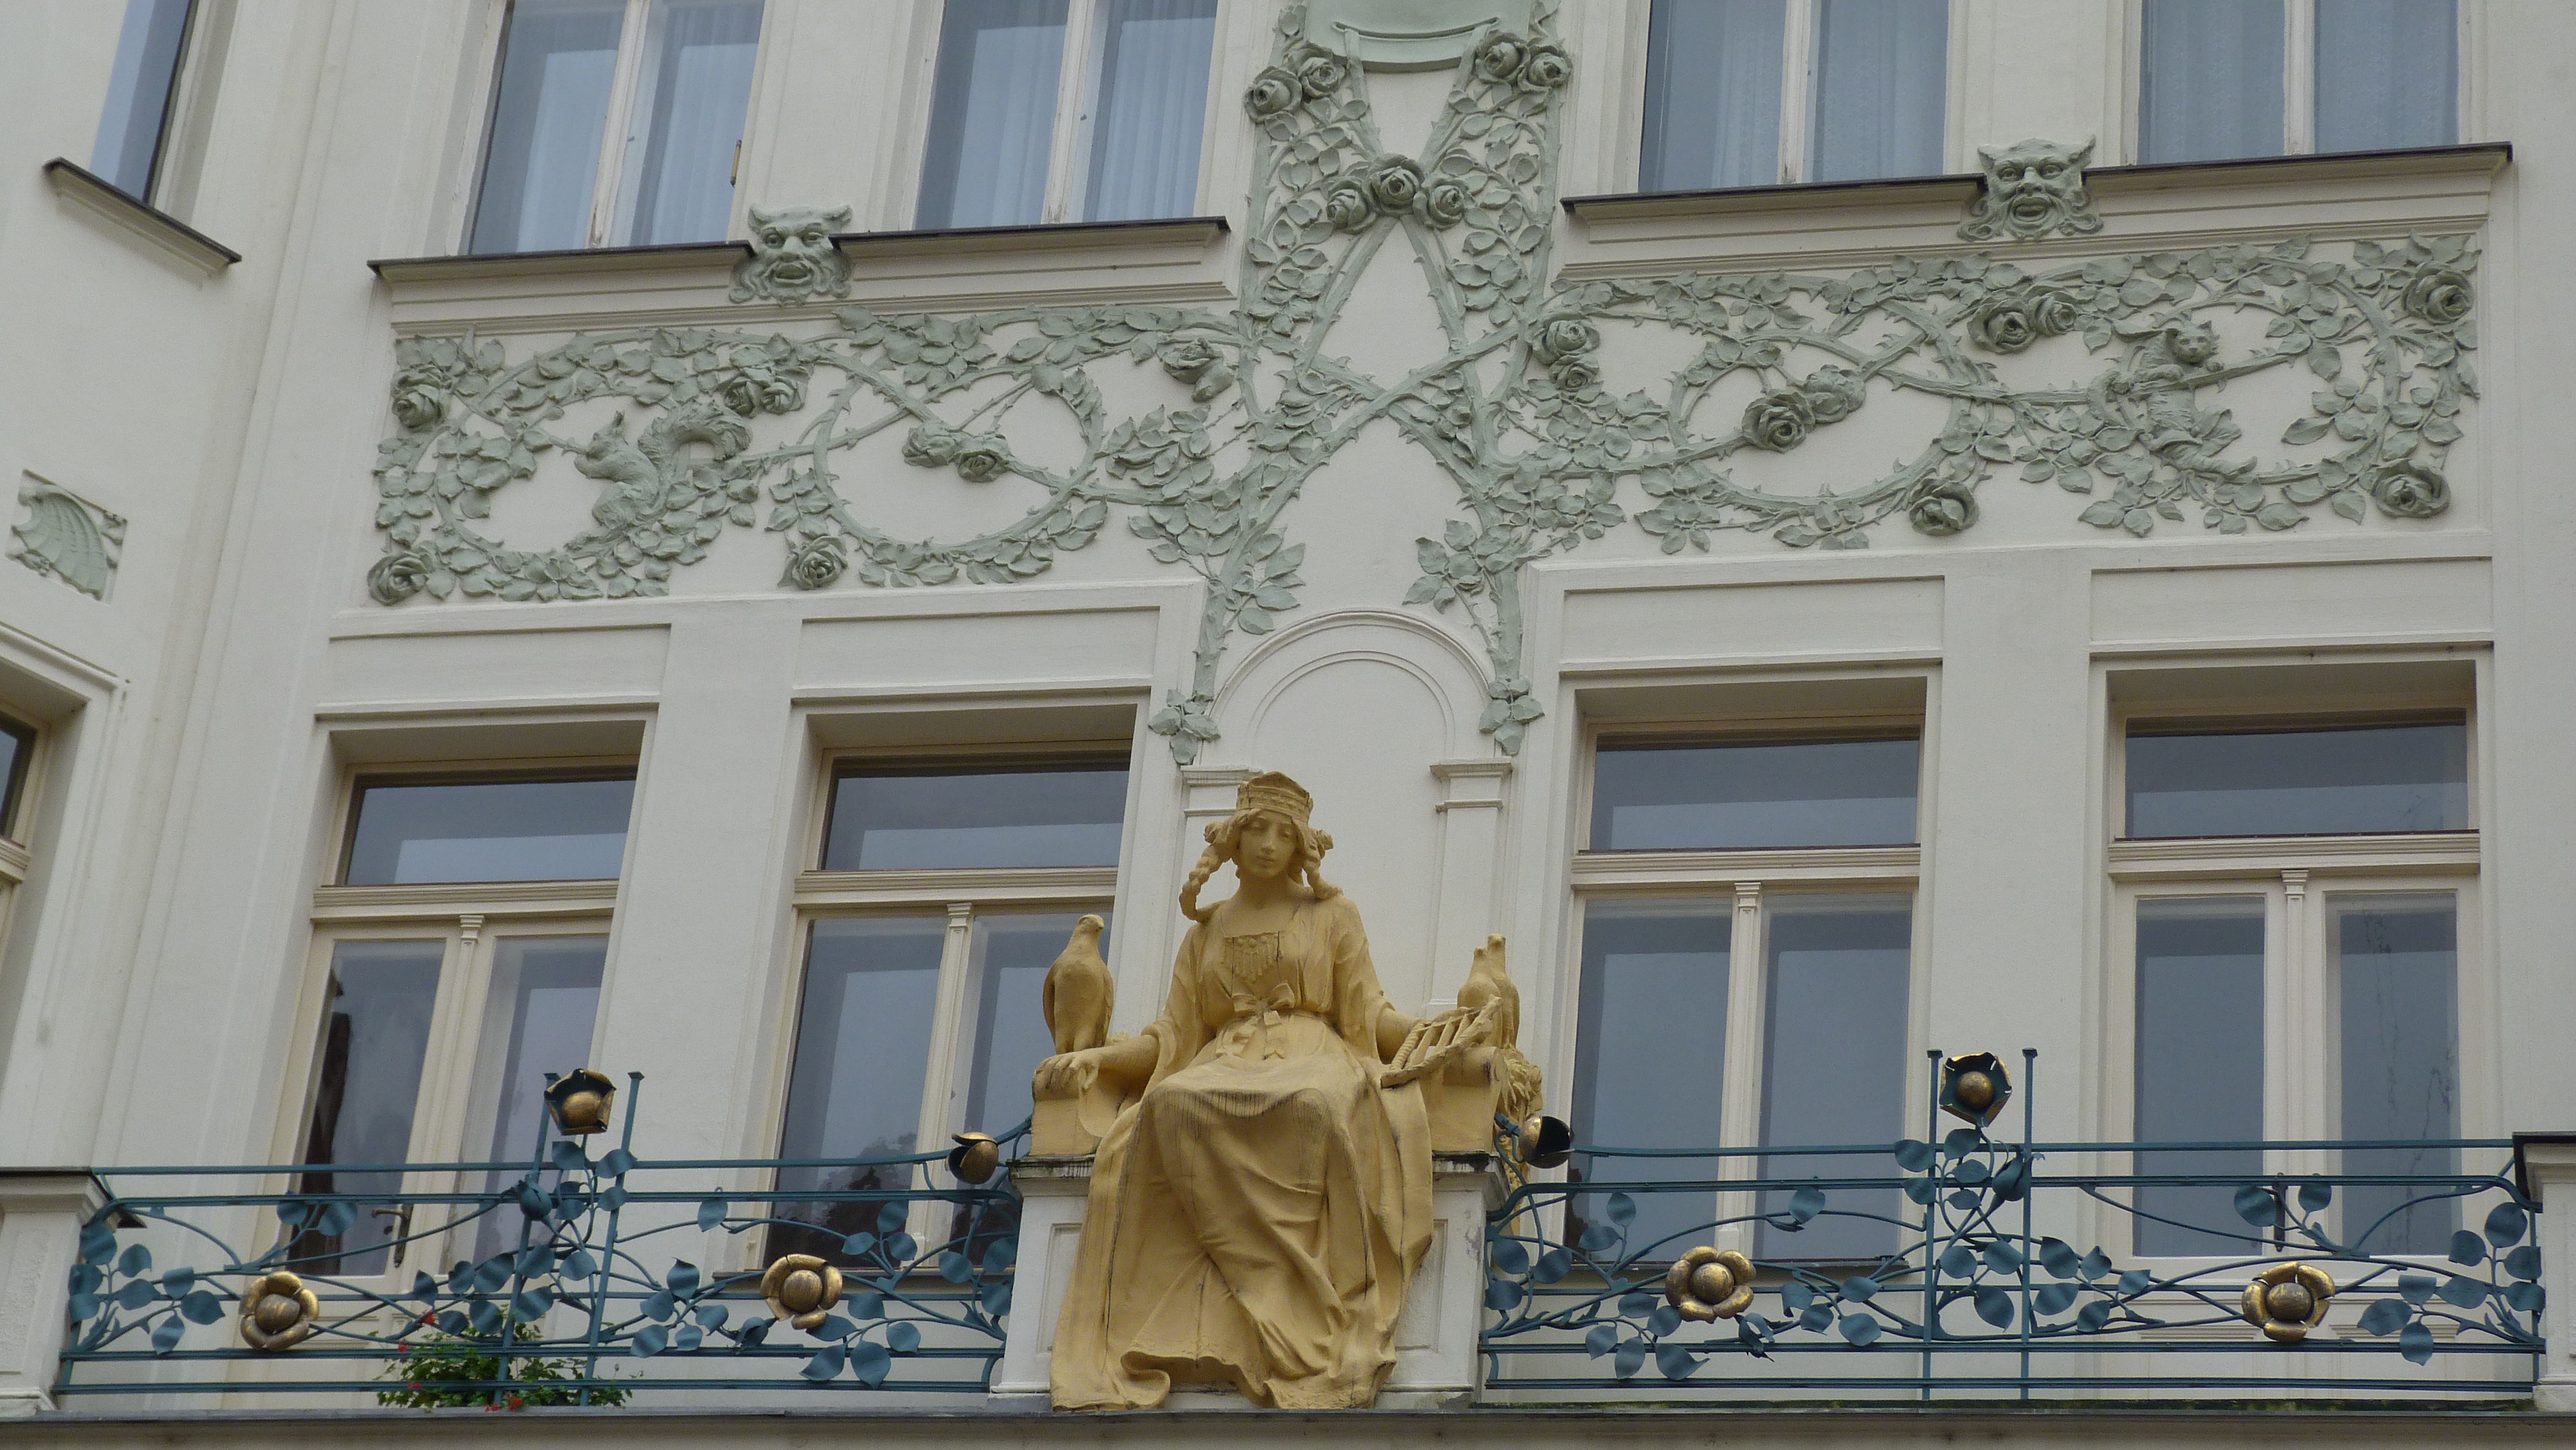
architecture, window, building, palace, home, monument, statue, facade, prague, decor, ornament, sculpture, art, altar, decorative, tourist attraction, ornaments, wrought iron, baluster